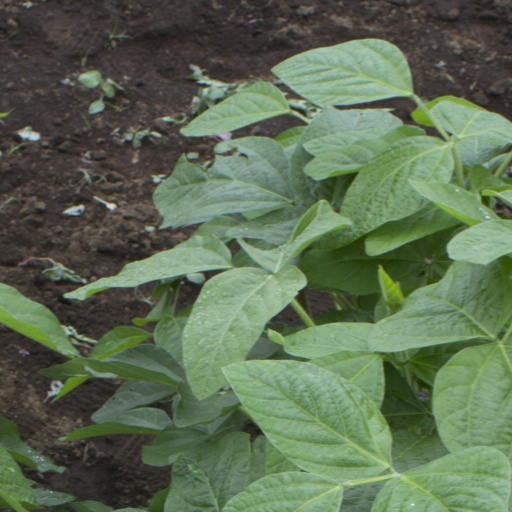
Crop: soybean